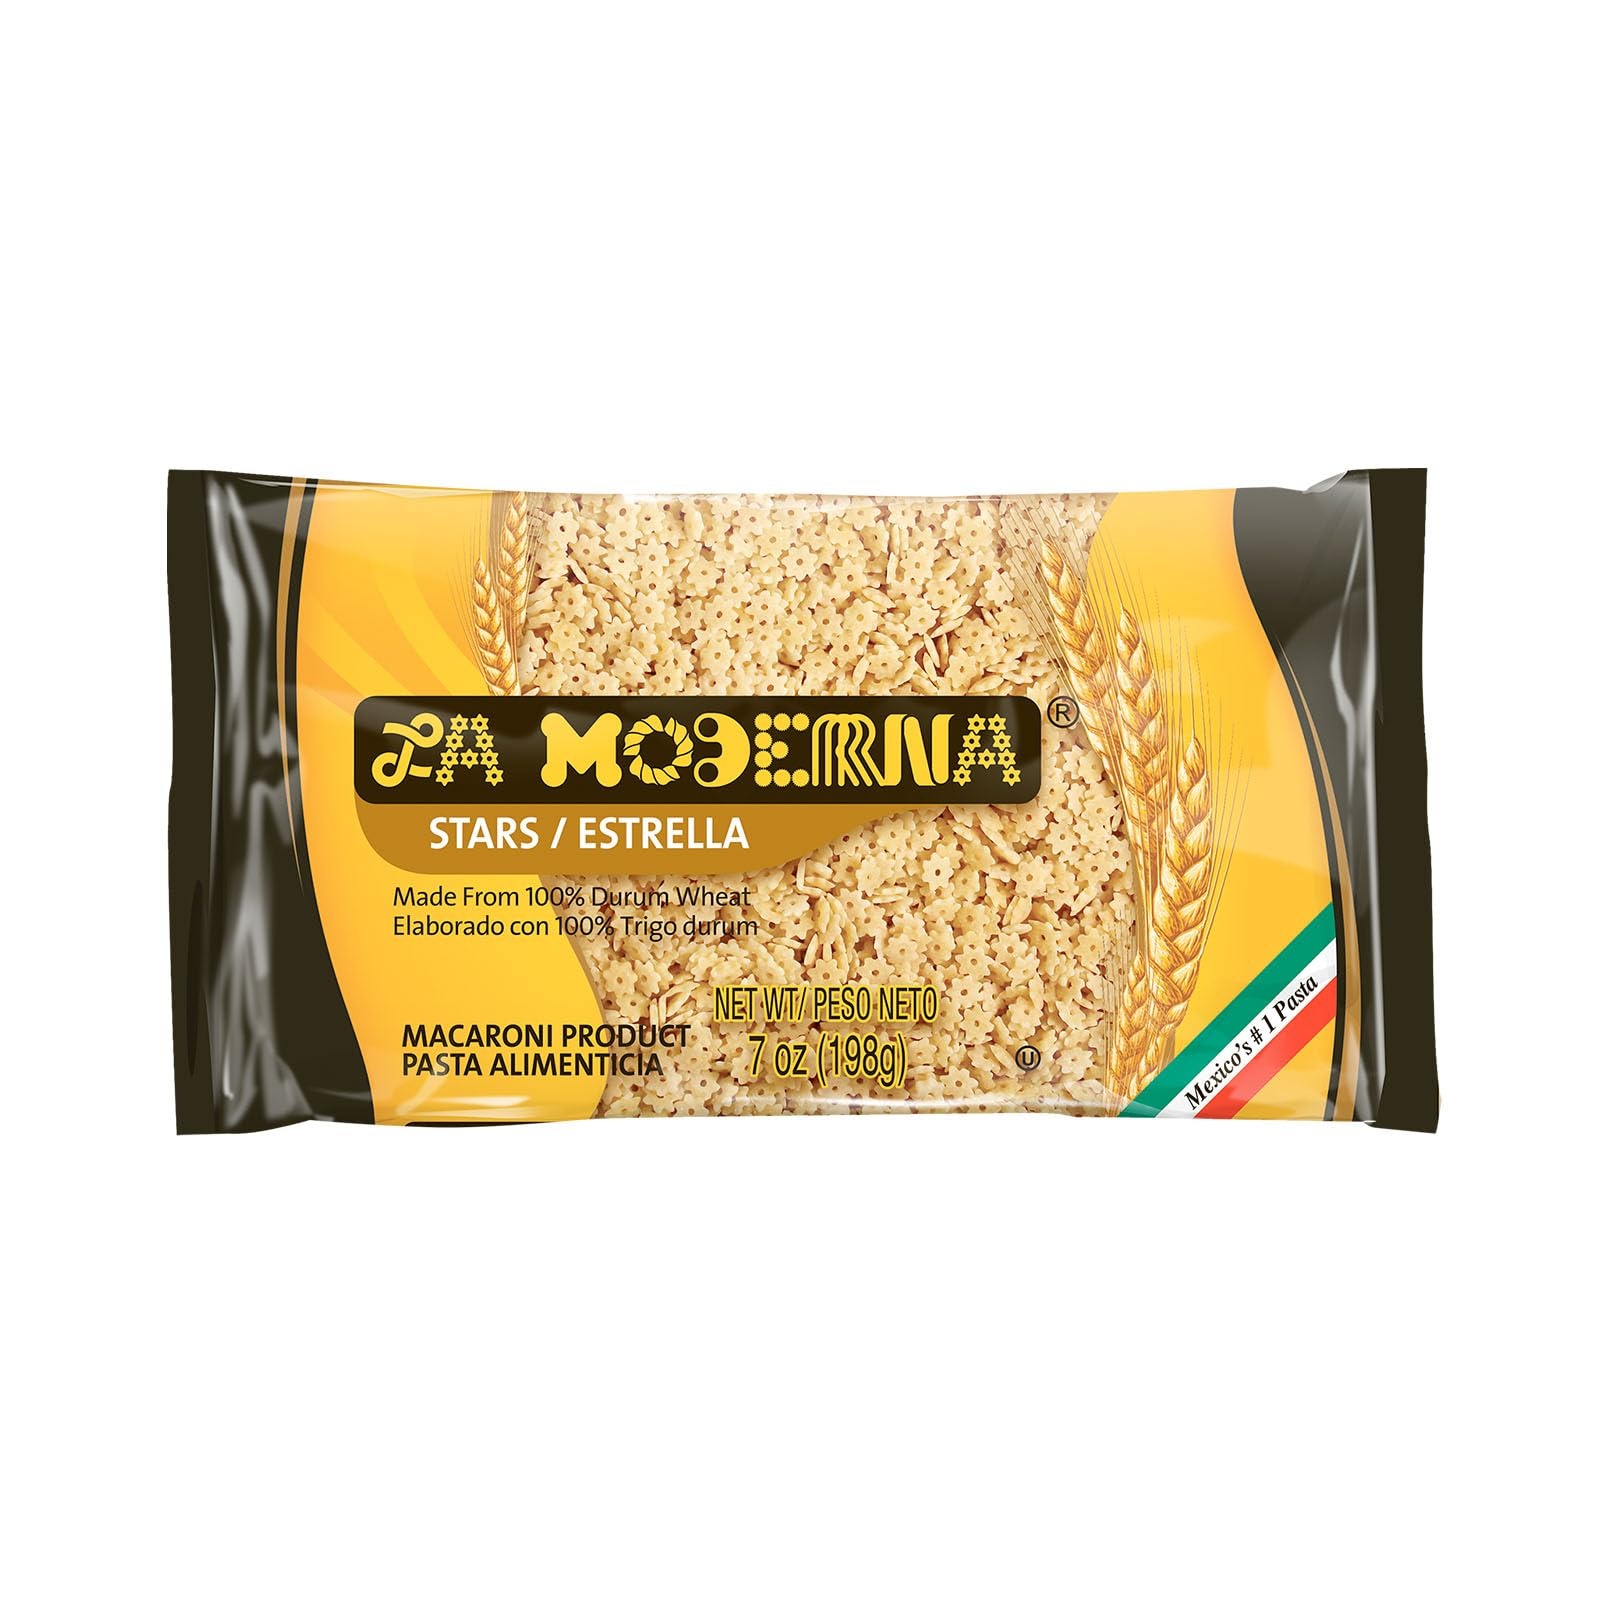
Item Name: LA MODERNA, Estrella, Pasta, Hecha con Sémola de Trigo Durum, Enriquecida con Vitaminas y Hierro, 7 oz
Bullet Point 1: STAR PASTA. Revive la nostalgia de tu infancia con esta pasta, un clásico favorito de todas las generaciones. Ideal para preparar sopas, caldos o llevar al lunch, su divertida forma de estrella agrega un toque único a cada receta
Bullet Point 2: NUTRICIÓN COMPLETA. Fortificadas con vitaminas B1, B2 y B3, hierro, fibra y ácido fólico, nuestras pastas apoyan el buen funcionamiento del organismo. Elaboradas sin conservadores y con ingredientes non GMO, también cuentan con certificado kosher
Bullet Point 3: SÉMOLA DE TRIGO DURUM. La semolina proporciona una consistencia firme y al dente que no se pega ni se desintegra. Su alto contenido proteico favorece el desarrollo muscular y apoya el rendimiento óptimo del cerebro. Incluye gluten
Bullet Point 4: RÁPIDA Y FÁCIL. ¡Prepara una comida deliciosa en un instante! Hierve 2 litros de tu caldo favorito, agrega los noodles y cocina de 3 a 5 minutos. Así de simple, tendrás 4 porciones generosas, llenas de sabor y listas para compartir
Bullet Point 5: LA MODERNA. Desde 1920, somos sinónimo de tradición y sabor en los hogares. Con más de 600 productos mexicanos elaborados con trigo y otros cereales en diversas presentaciones, garantizamos la máxima versatilidad para crear una gran variedad de platillos
Value: 7.0
Unit: Ounce

Price: 0.5